Double Cross (1941 film)

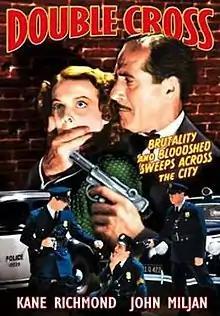

Double Cross is a 1941 American Producers Releasing Corporation crime film directed by Albert H. Kelley and starring serial star Kane Richmond. The film is also known as Motorcycle Squad (American 16mm rental title).